Traditional fishing boat

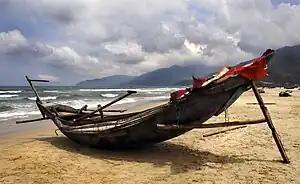
Traditional Vietnamese fishing boat

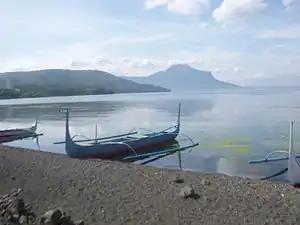
Traditional Philippines fishing boat with outriggers, often known as pump boats

Traditionally, many different kinds of boats have been used as fishing boats to catch fish in the sea, or on a lake or river. Even today, many traditional fishing boats are still in use. According to the United Nations Food and Agriculture Organization (FAO), at the end of 2004, the world fishing fleet consisted of about 4 million vessels, of which 2.7 million were undecked (open) boats. While nearly all decked vessels were mechanised, only one-third of the undecked fishing boats were powered, usually with outboard engines. The remaining 1.8 million boats were traditional craft of various types, operated by sail and oars.